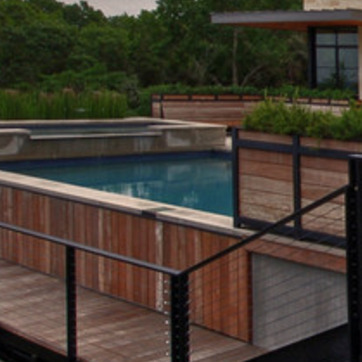
Material: water